Den Hulst

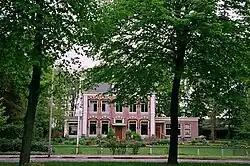
Mansion in Den Hulst

Den Hulst, spelled at times "De Hulst" and traditionally pronounced "Nulst" locally is a historical Dutch hamlet which was incorporated into the village and municipality of Nieuwleusen (today in the municipality of Dalfsen). The northern part of Nieuwleusen is known as Den Hulst to this day.